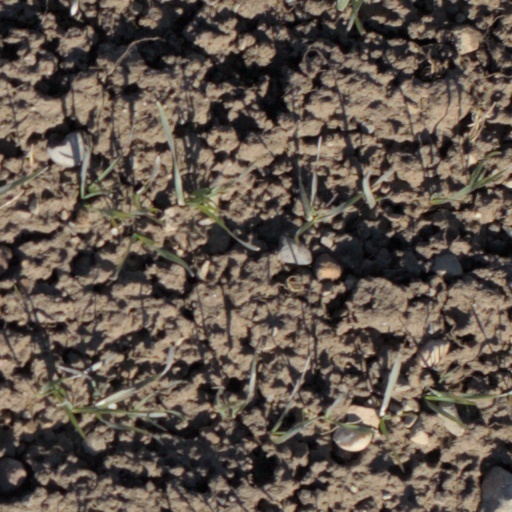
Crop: wheat